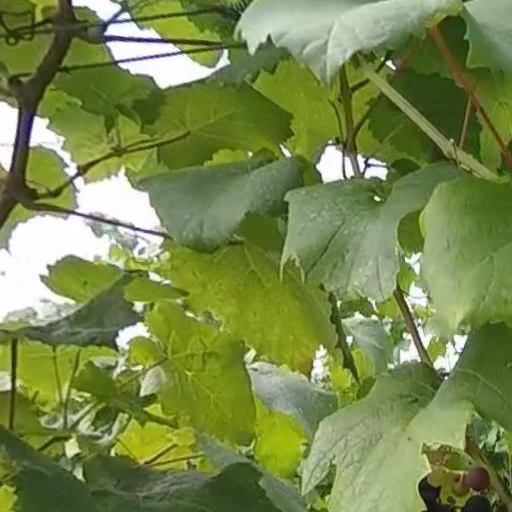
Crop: grape